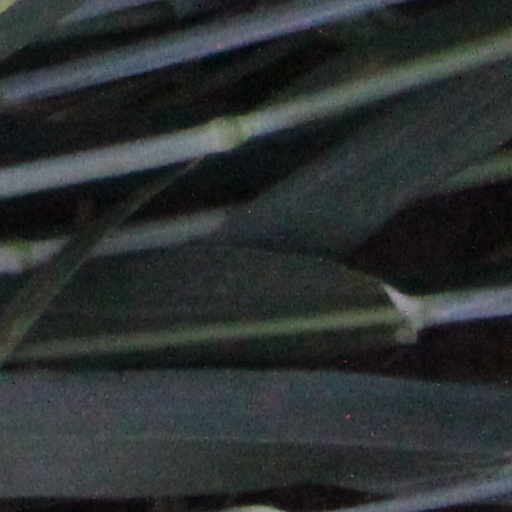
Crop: wheat